Love Me Tonight

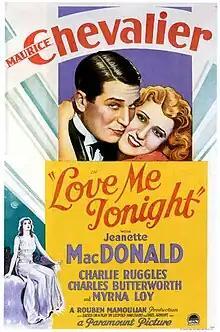
Theatrical release poster

Love Me Tonight is a 1932 American pre-Code musical comedy film produced and directed by Rouben Mamoulian, with music by Rodgers and Hart. It stars Maurice Chevalier as a tailor who poses as a nobleman and Jeanette MacDonald as a princess with whom he falls in love. It also stars Charles Ruggles as a penniless nobleman, along with Charles Butterworth and Myrna Loy as members of his family.